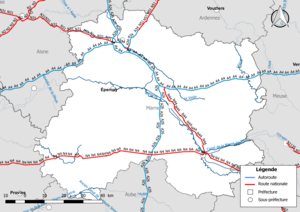
Carte du réseau routier national, constitué des autoroutes et des routes nationales, dans le département de la Marne (France). Situation au 1er janvier 2019.
Cet article présente l'histoire, les caractéristiques et les événements significatifs ayant marqué le réseau routier du département de la Marne en France.